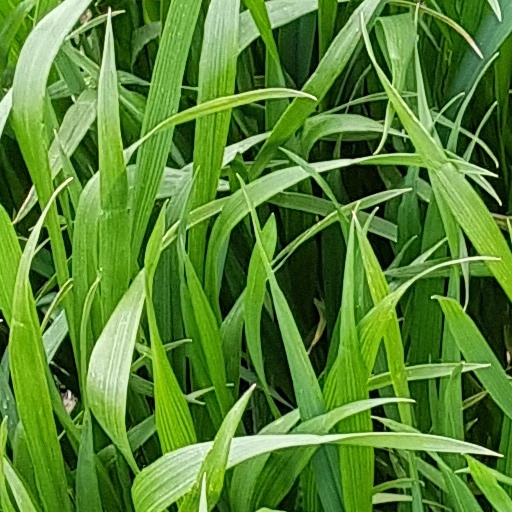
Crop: wheat